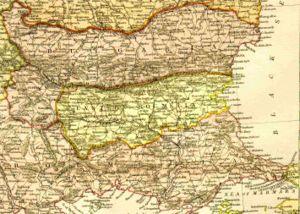
La crise bulgare fait référence à une série d'événements dans les Balkans entre 1885 et 1888 qui ont eu un impact sur l'équilibre des pouvoirs entre les grandes puissances et le conflit entre les Austro-Hongrois et les Russes. Il s'agit d'un épisode de la crise balkanique permanente alors que les États vassaux luttent pour leur indépendance vis-à-vis de l'Empire ottoman et réalisent dès lors une mosaïque d'États nations naissants et comportent des alliances instables qui conduisent fréquemment à la guerre, et finalement à la Première Guerre mondiale.